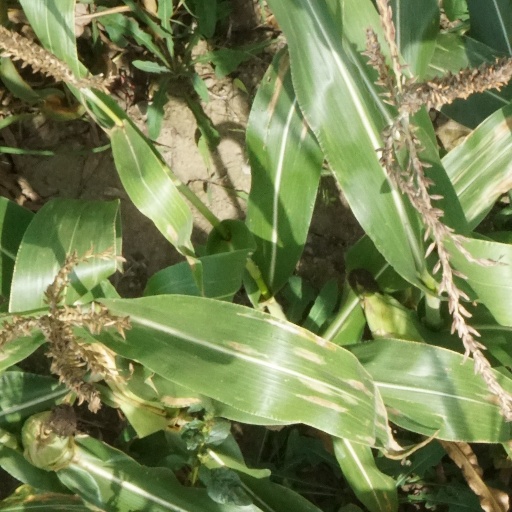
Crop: maize; corn